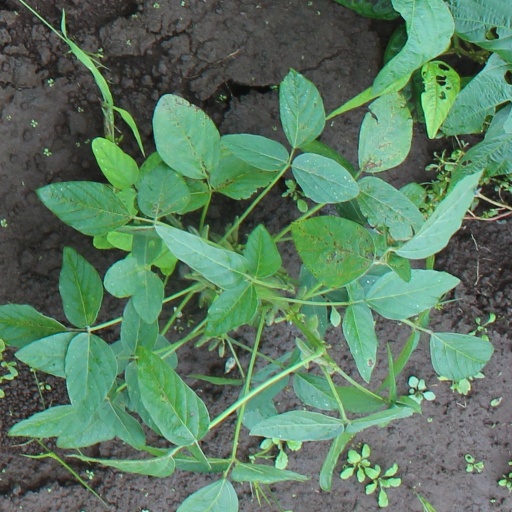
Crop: soybean